Pillar box

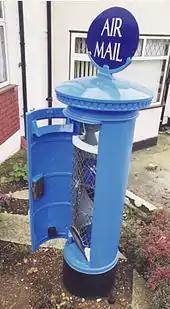
A rare Air Mail box in original colour scheme, now at the Isle of Wight Postal Museum

New post box designs were ordered in 1887 for the Golden Jubilee of Queen Victoria. For the first time there was a lamp-post mounted letter box for use in London squares, but which soon established themselves in rural areas (see lamp boxes). For the big cities, a double-aperture oval-shaped pillar (designated Type C) was introduced in 1899, initially in London, partly to increase capacity but also to allow mail to be pre-sorted by region, normally with apertures marked separately for "London" and "Country". All pillar and lamp boxes now had the distinctive Imperial cypher of Victoria Regina, whilst the wall-mounted boxes continued to show only a block cypher VR. The new pillar box design saw out the reign and remained little changed until 1905, when the basic design was refined.